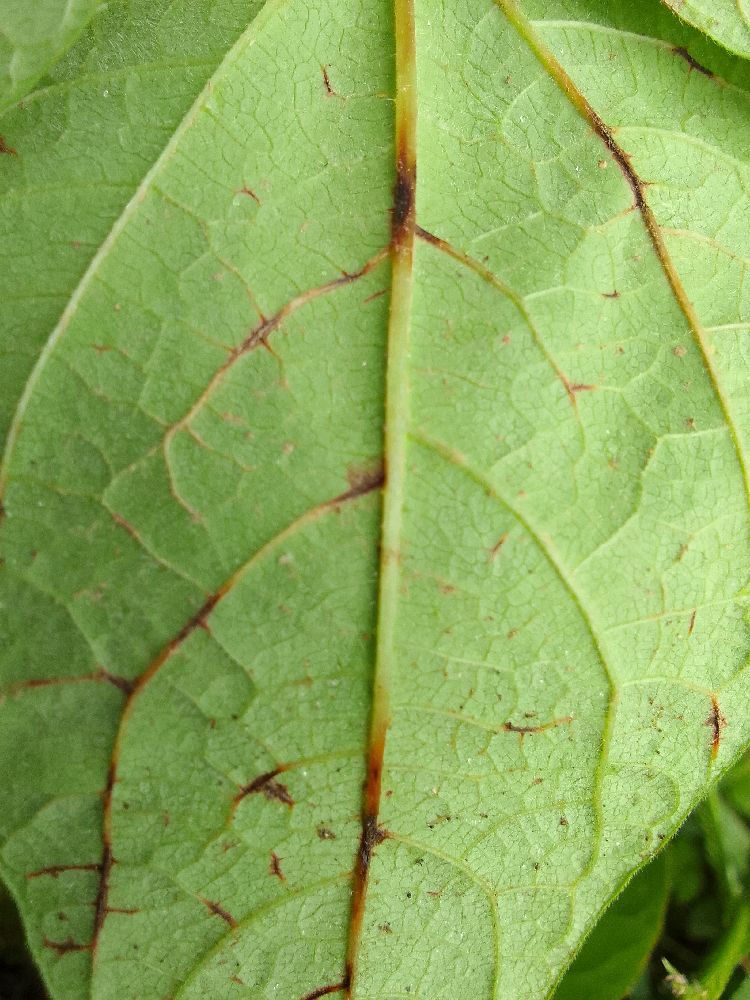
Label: anthracnose